Video game piracy

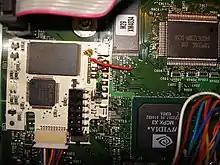
The motherboard of an original Xbox, with a Xenium ICE modchip installed

Modded consoles have been cited as an avenue for video game piracy, both by allowing unauthorized copies to be played, and by circumventing DRM. Legal homebrew video games and backup copies can be played on modified systems, but the argument of piracy remains. A notable example of console modding is the original Microsoft Xbox, of which tutorials still exist to this day. By introducing softmod installation files via one of the four controller ports, players could overhaul the system UI, install and play games directly off the internal hard disc drive, and even play TV shows and movies on the console. Some softmods even re-enable online play on the original Xbox, despite the first incarnation of Xbox Live having shut down in 2010. A handful of hardmod techniques also exist for the original Xbox, enabling hardware additions and upgrades to non-stock components.